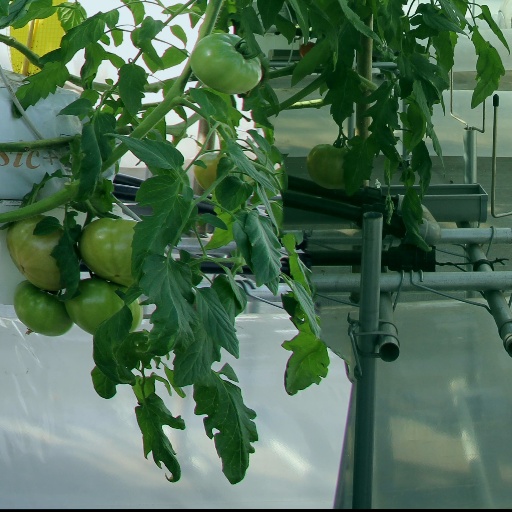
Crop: tomato